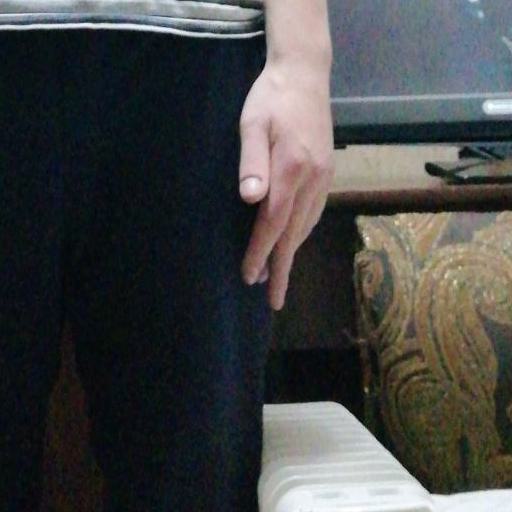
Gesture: no_gesture